Motor oil

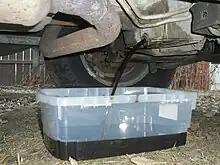
Oil being drained from a car into a "drip pan"

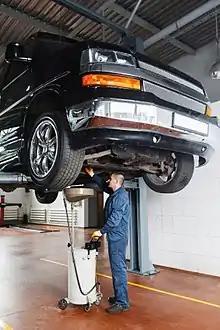
A van's oil being drained at an oil change shop

The oil and the oil filter need to be periodically replaced; the process is called an oil change. While there is an entire industry surrounding regular oil changes and maintenance, an oil change is a relatively simple car maintenance operation that many car owners can do themselves. It involves draining the oil from the engine into a drip pan, replacing the filter, and adding fresh oil. However, most localities require the used oil to be recycled after an oil change.